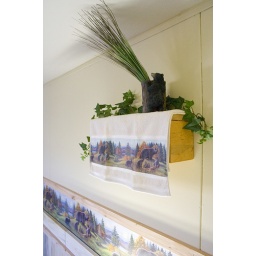
The bear is climbing on a cup, overlooking a bear towl, hanging on a shelf above a strip of repeating bear wallpaper.